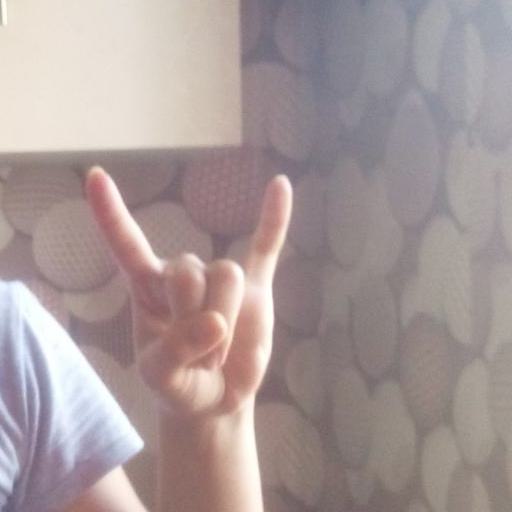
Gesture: rock